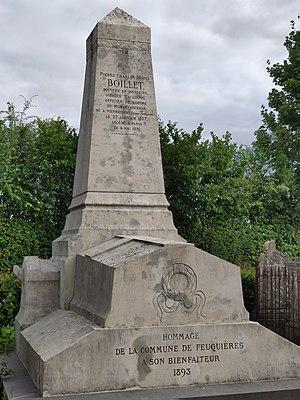
Feuquières (Oise)
Feuquières est une commune française située dans le département de l'Oise en région Hauts-de-France.